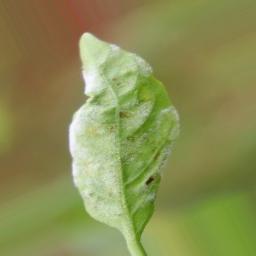
Label: powdery mildew